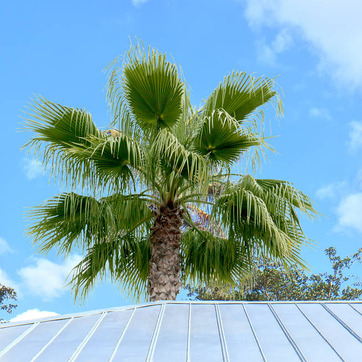
Material: foliage